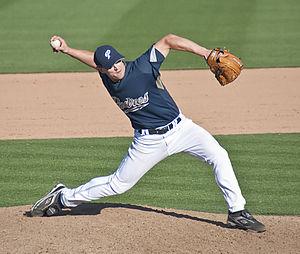
Mark Robert Worrell est un lanceur de relève droitier des Ligues majeures de baseball. Il est présentement agent libre.